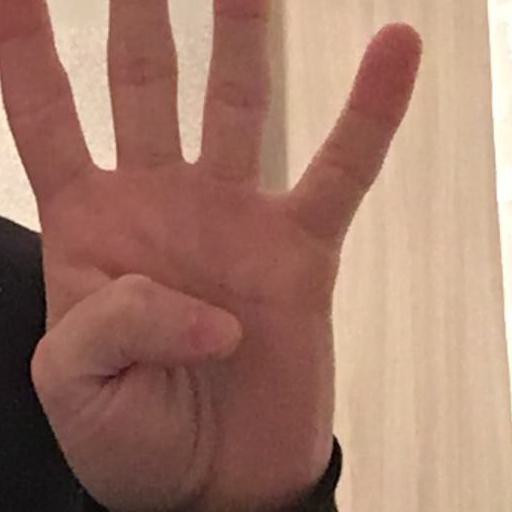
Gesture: four